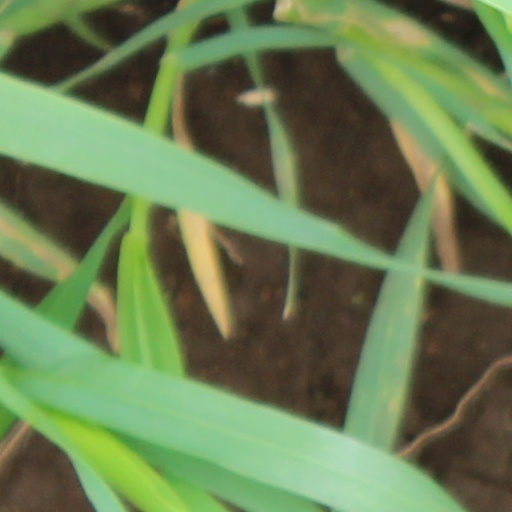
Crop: wheat